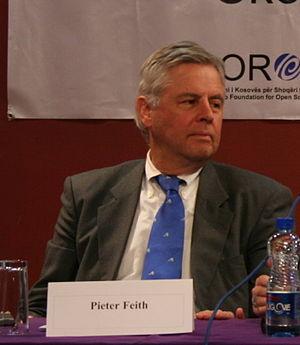
Pieter Feith est un diplomate néerlandais. En février 2008, il a été nommé représentant spécial de l'Union européenne au Kosovo.